Tipu's Tiger

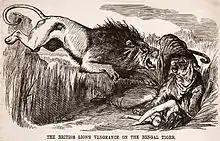
"The British Lion's Vengeance on the Bengal Tiger", Punch cartoon from 1857

In this manner, the iconography of this automaton was adopted and overturned by the British. When Tipu's Tiger was displayed in London in the nineteenth century, British viewers of the time "characterised the tiger as a trophy and symbolic justification of British colonial rule". Tipu's Tiger along with other trophies such as Tipu's sword, the throne of Ranjit Singh, Tantya Tope's "kurta" and Nana Saheb's betel-box which was made of brass, were all displayed as "memorabilia of the Mutiny".